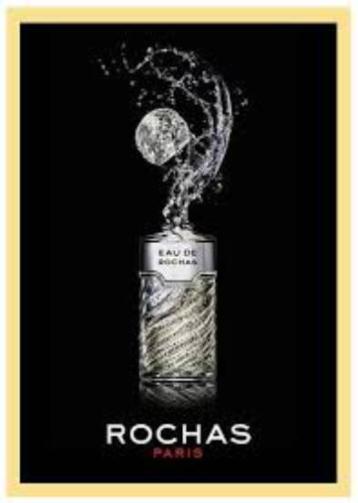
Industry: Clothes